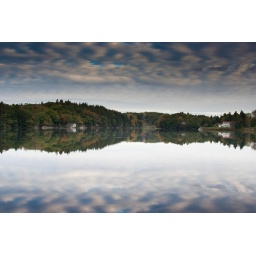
Fall foliage and sky reflection in lake near Booth Bay Maine